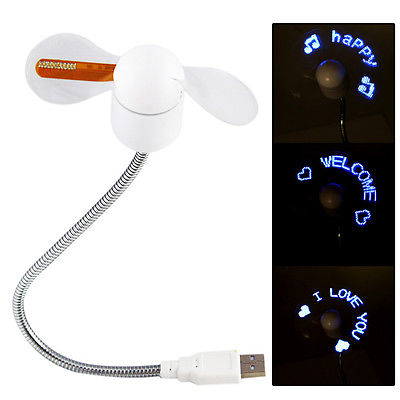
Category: fan